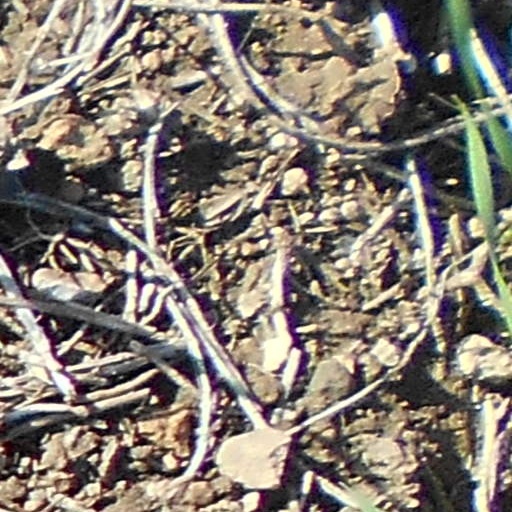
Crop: wheat